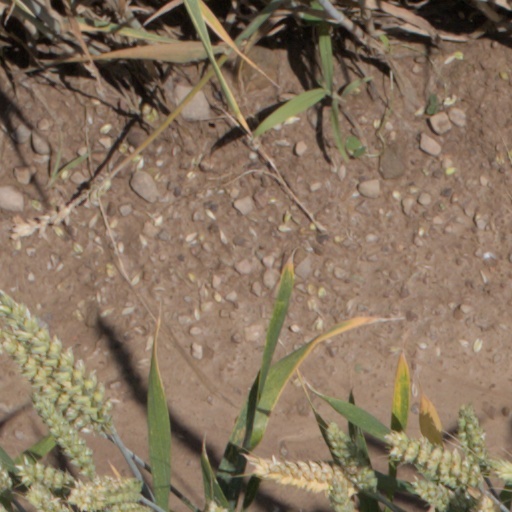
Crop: wheat